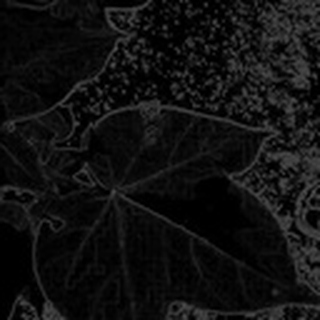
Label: healthy_cotton